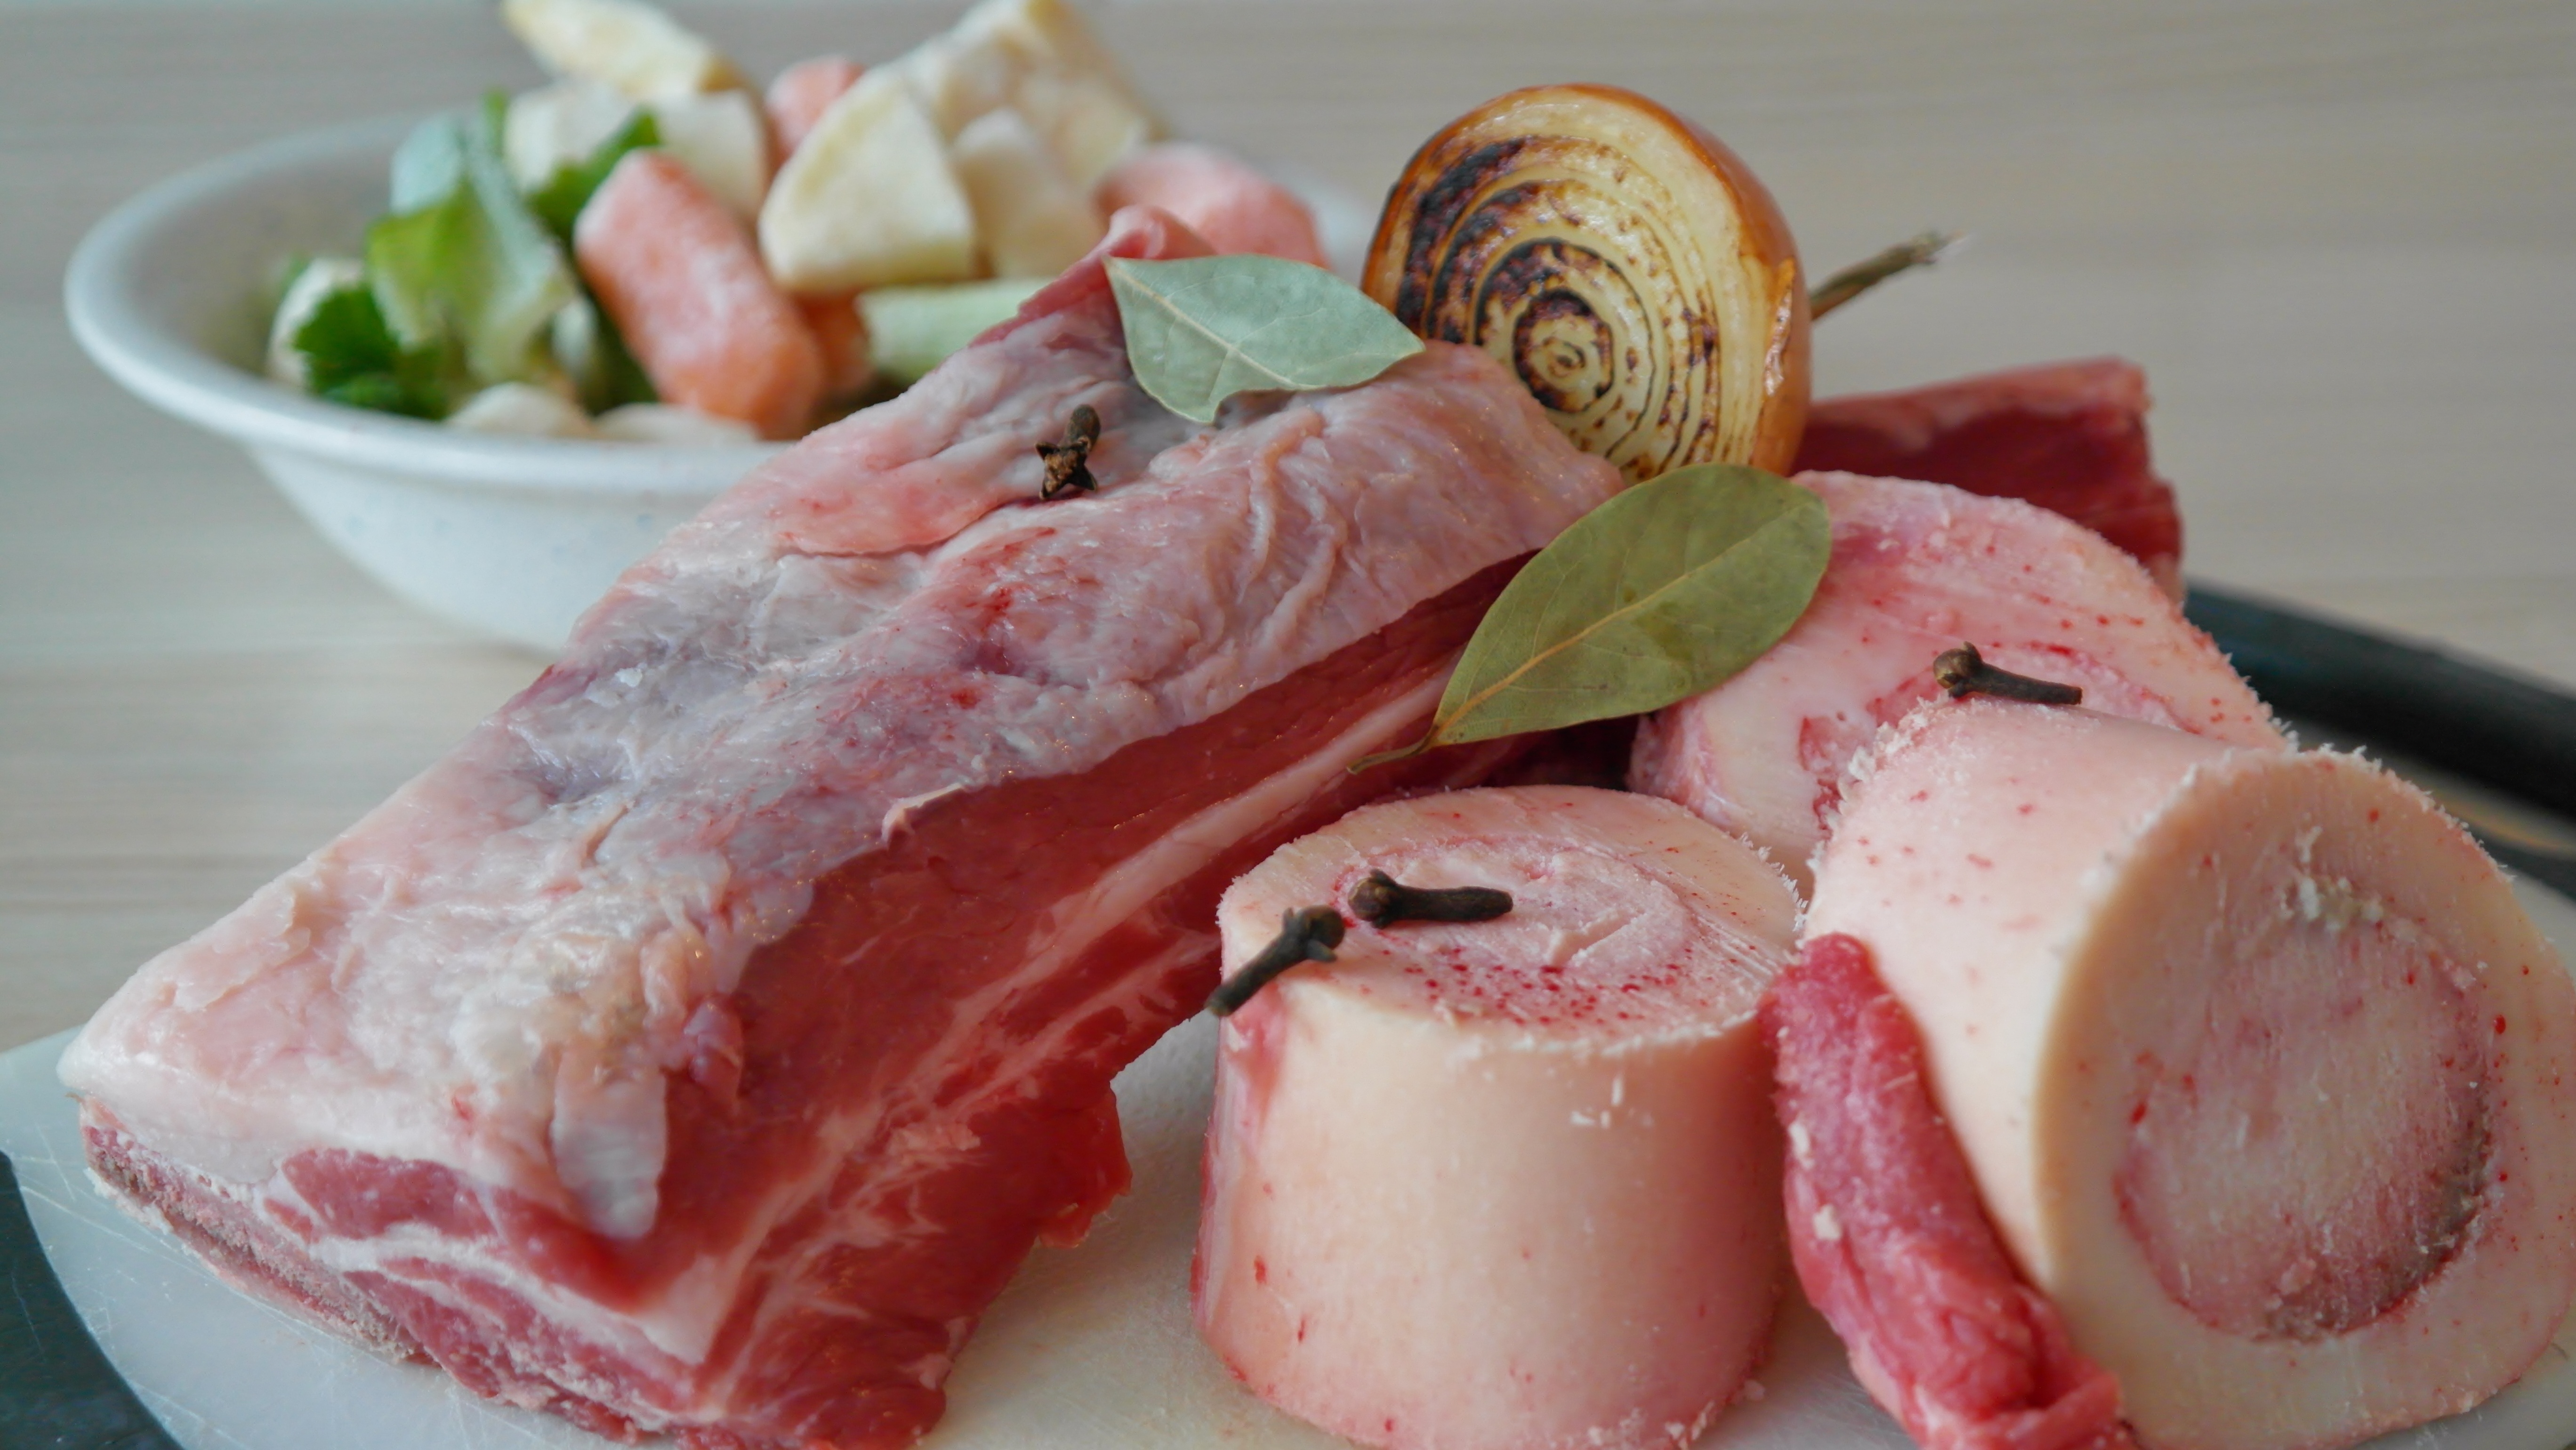
dish, meal, food, red, produce, eat, meat, cuisine, beef, soup, bone, cook, prosciutto, spices, raw, frisch, ham, charcuterie, protein, proteins, roast beef, animal source foods, kobe beef, salt cured meat, lamb and mutton